Robert Lindstedt

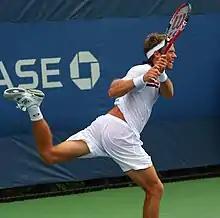
Lindstedt at the 2010 US Open

Lindstedt played college tennis in the United States, playing first at Fresno State University before following coach Peter Smith to Pepperdine University, where he completed his collegiate career. While at Pepperdine, he teamed with Kelly Gullett in doubles competition. They were runners-up at the 1998 NCAA individual competition at the University of Georgia, receiving all-America honors for the second year in a row.